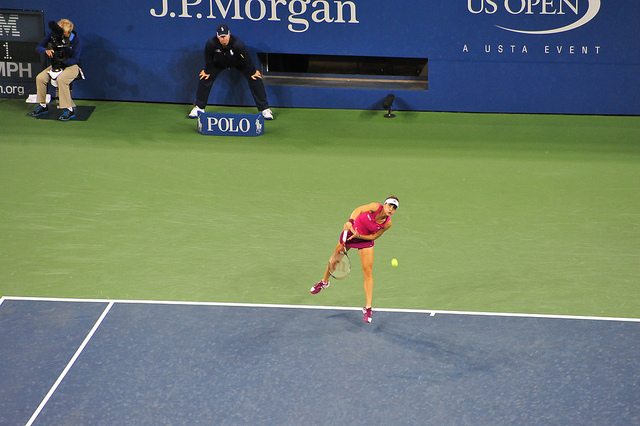
vận động viên tennis đang vung vợt tennis về phía bóng